Grand Central Terminal art

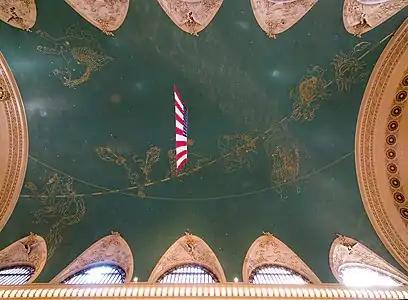
The Main Concourse ceiling, conceived by Whitney Warren and Paul César Helleu

Grand Central Terminal, one of the main railroad stations in New York City, features public art by a variety of artists. Through its status as a transportation and architectural icon, the terminal has also been depicted in many works of art.